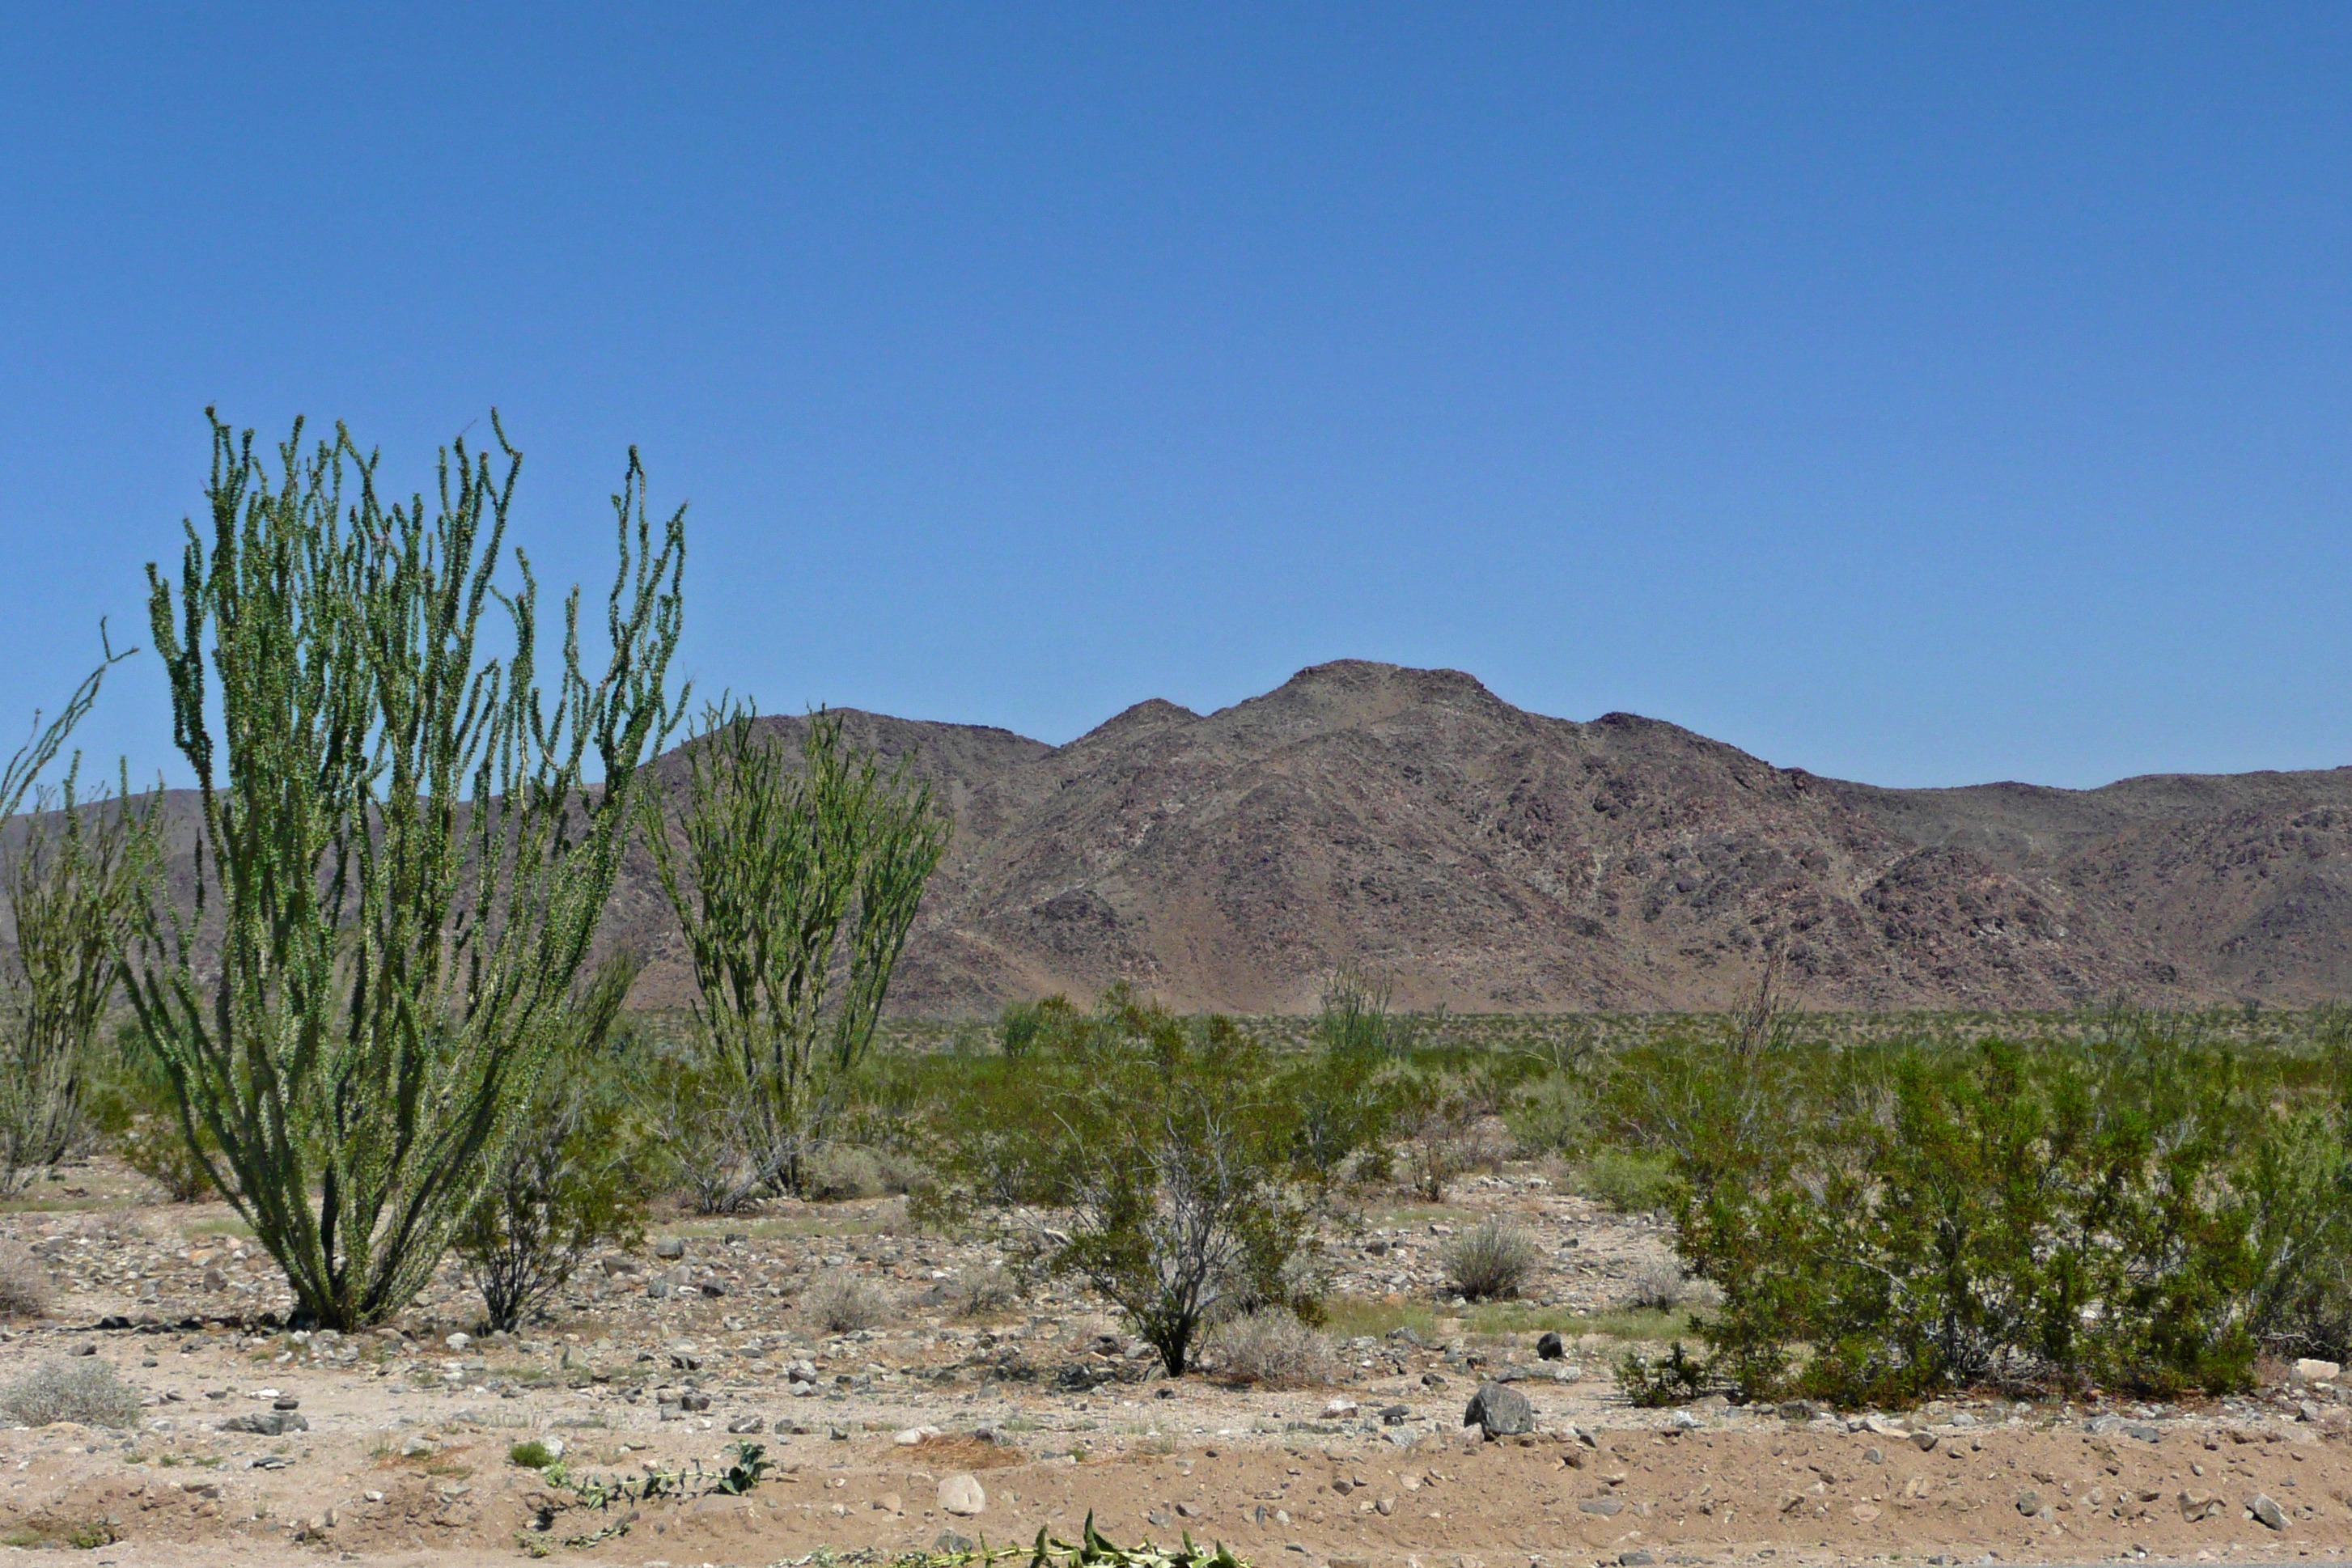
landscape, wilderness, mountain, prairie, desert, lake, valley, scenery, usa, soil, california, rocks, geology, grassland, badlands, plateau, tourist attraction, habitat, ocotillo, ecosystem, wadi, coachwhip, steppe, joshua tree national park, landform, fouquieria splendens, desert coral, jacob's staff, vine cactus, natural environment, geographical feature, aeolian landform